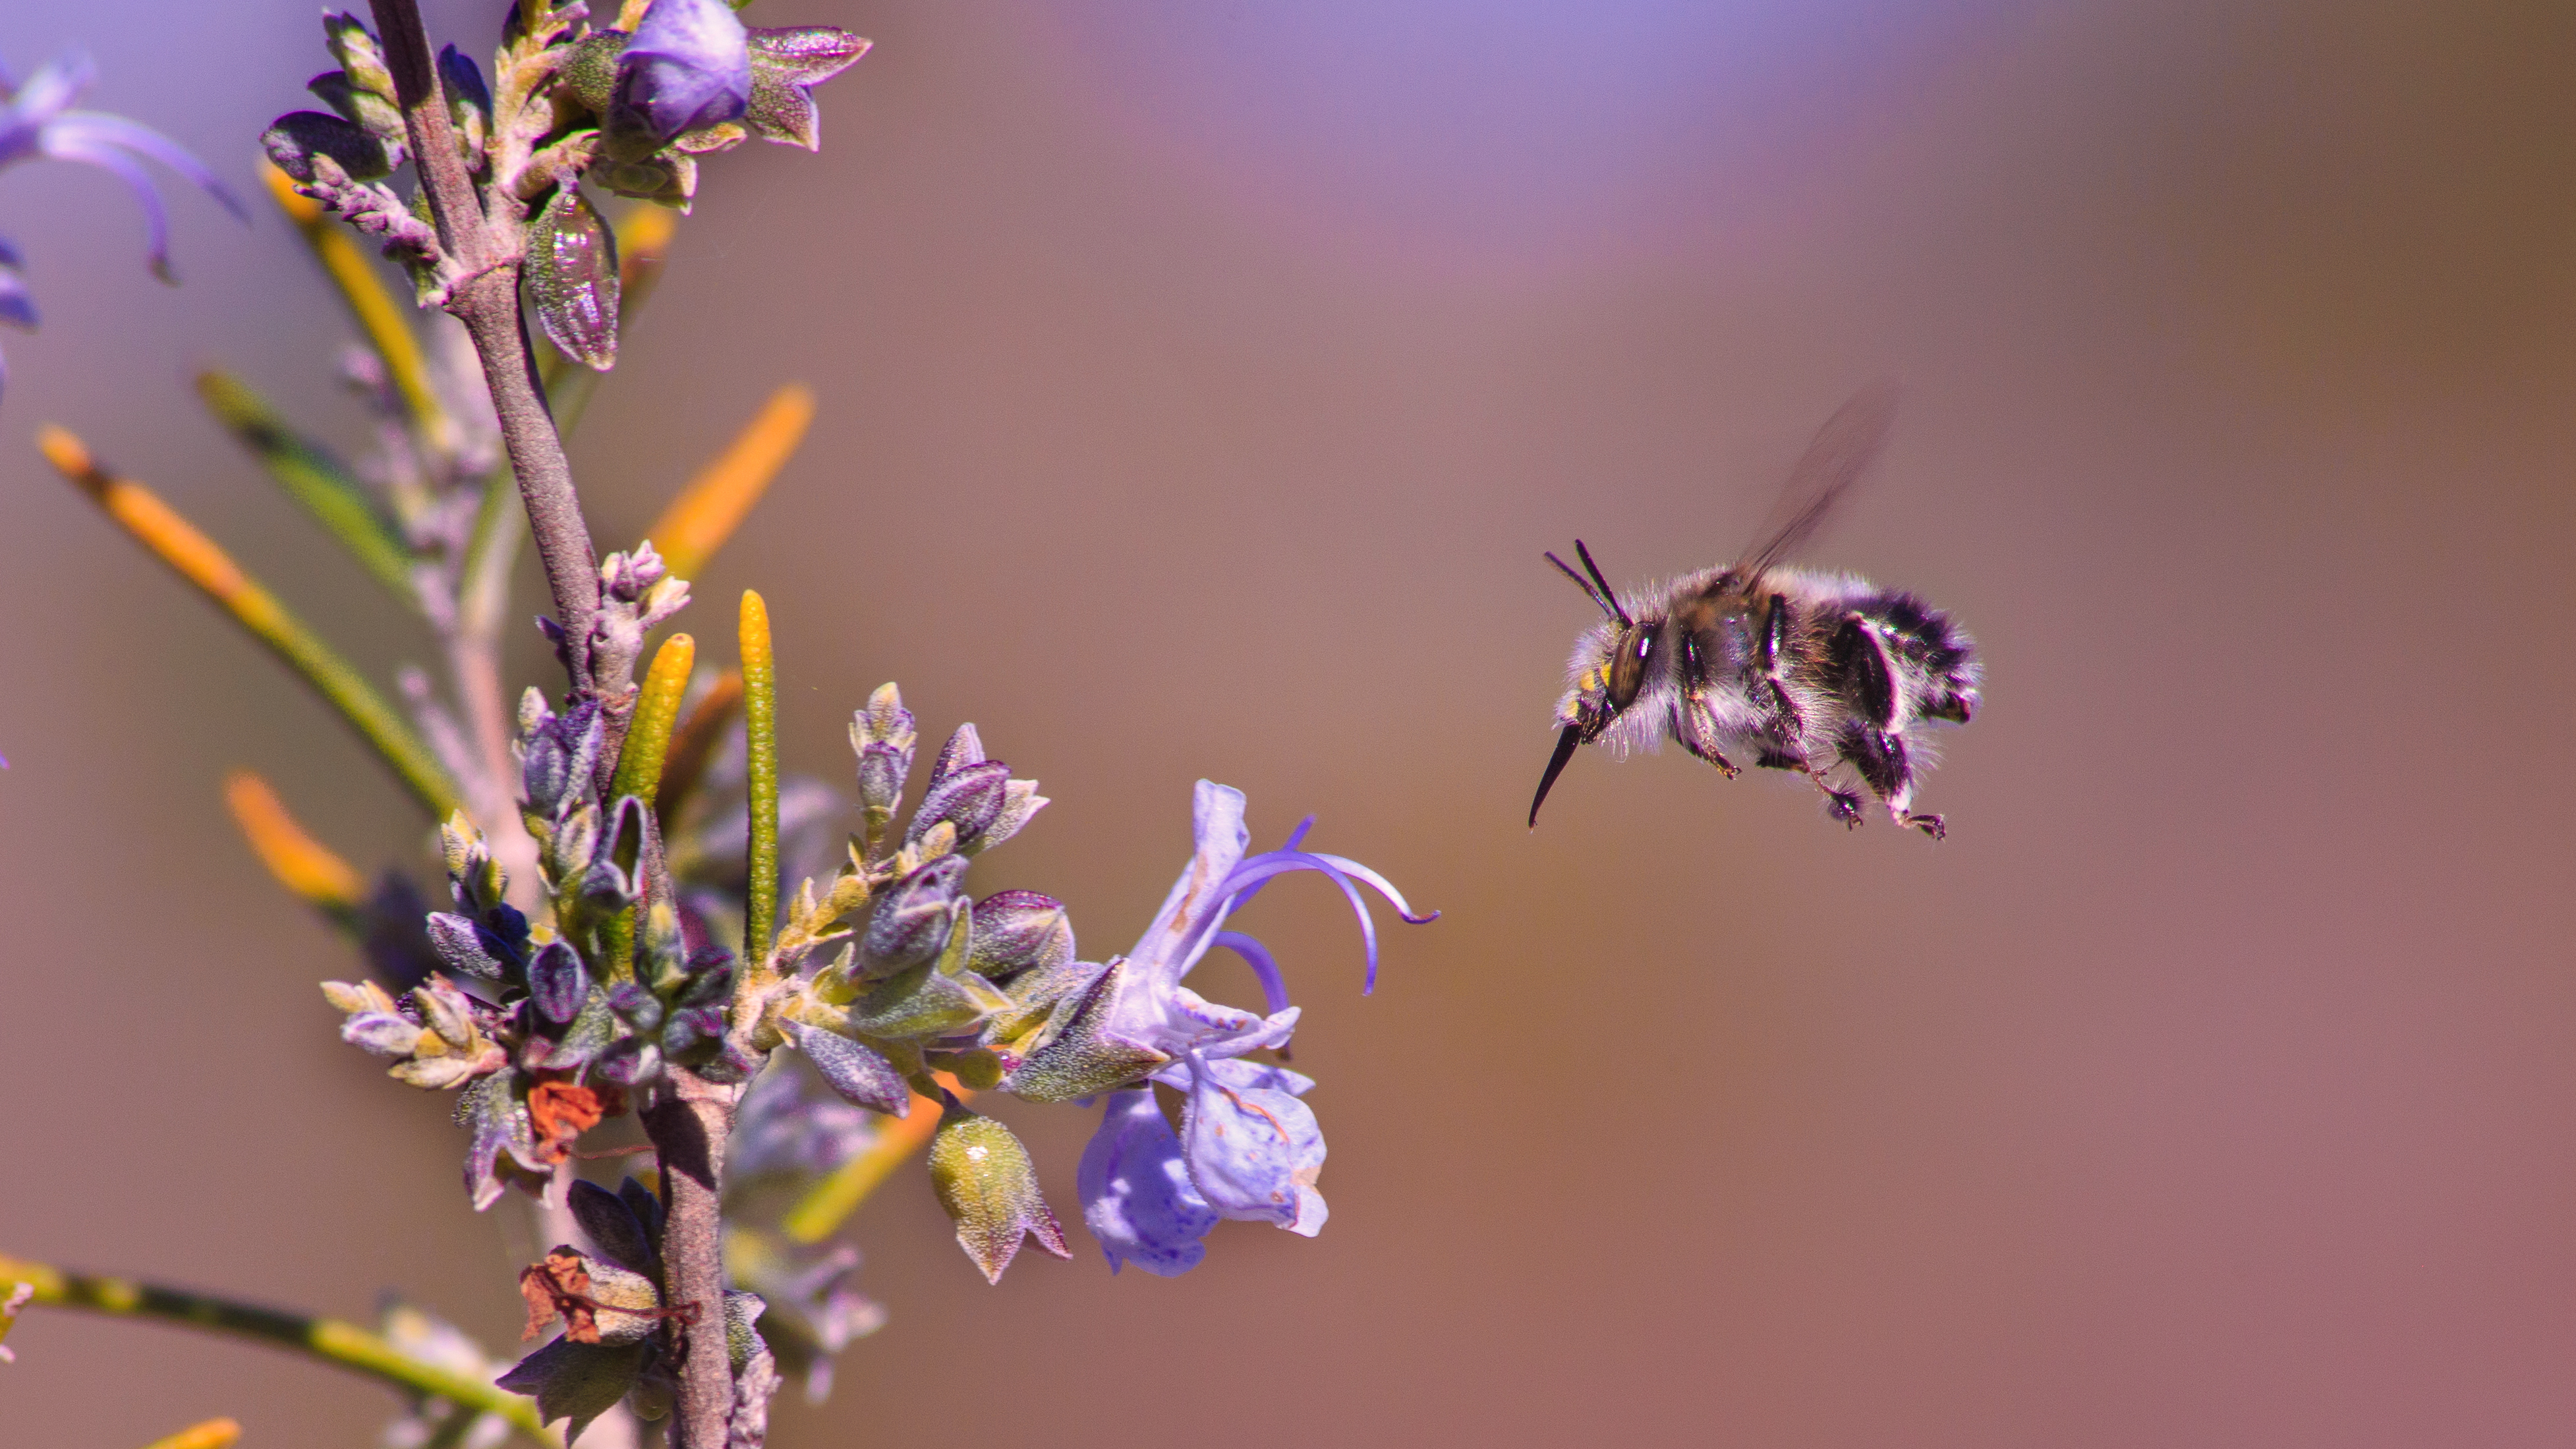
nature, branch, blossom, plant, photography, flower, petal, pollen, spring, insect, macro, botany, closeup, flora, fauna, invertebrate, wildflower, close up, bee, sigma, major, nectar, 70300, portlanouvelle, instect, bombylius, bombyle, macro photography, honey bee, membrane winged insect